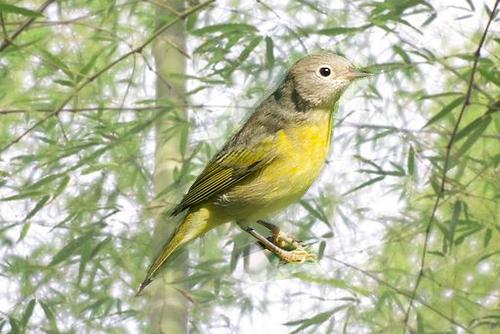
Bird species: Nashville_Warbler
Bird type: landbird
Background: land